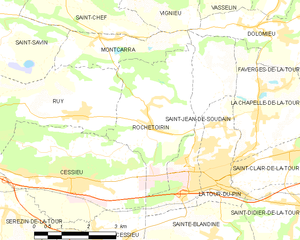
Rochetoirin est une commune française située dans le département de l'Isère, en région Auvergne-Rhône-Alpes.